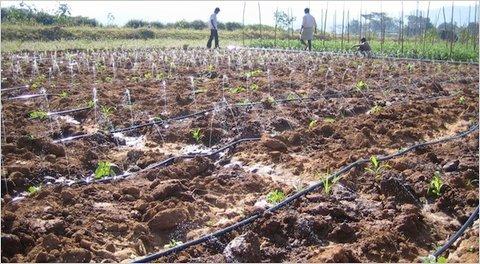
Eneo maalumu lenye mkusanyiko wa mazao yaliyooteshwa katika shamba hili, ambapo ikionekana kuna mabomba yamepita pembezoni mwa mazao yaliyooteshwa katika shamba hili, kwa lengo la kumwagilia mazao yaweze kukua katika ubora wa hali ya juu na mazao yaweze kustawi.